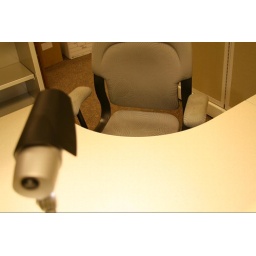
desk and chair from above